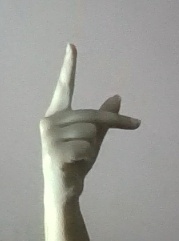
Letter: dha